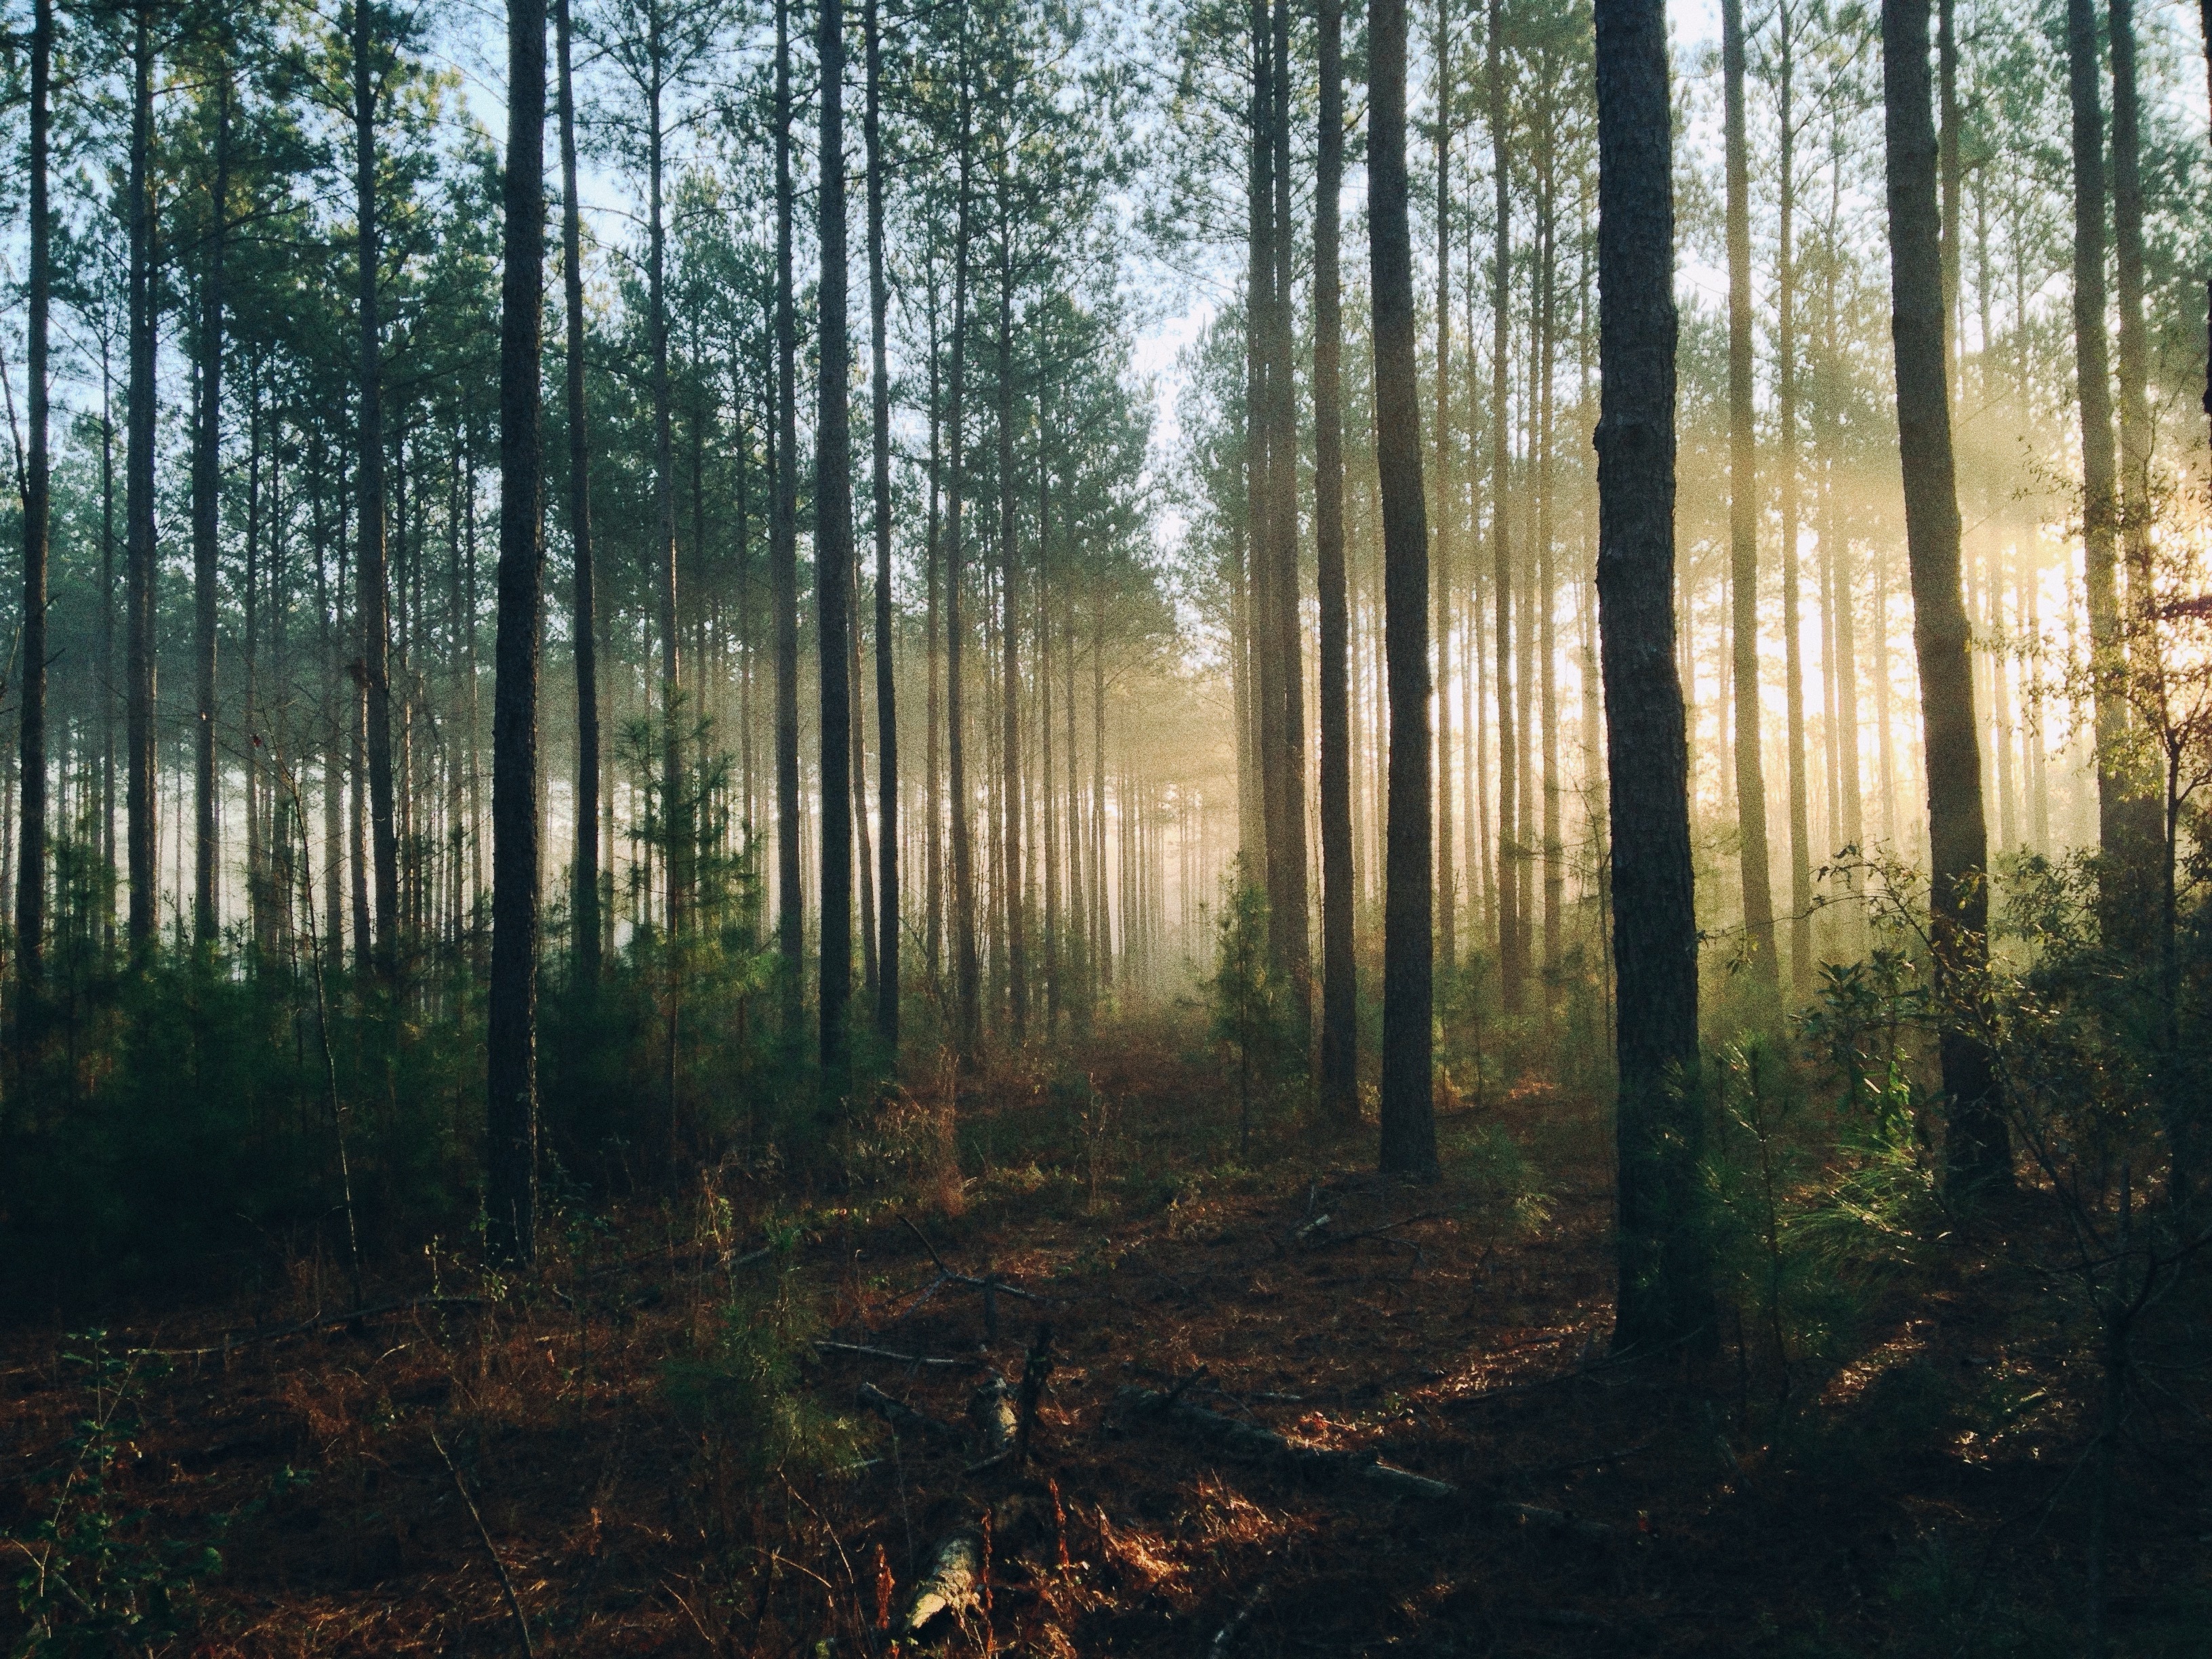
tree, forest, swamp, wilderness, plant, wood, fog, sunrise, sunlight, morning, leaf, autumn, spruce, rainforest, deciduous, wetland, grove, woodland, habitat, ecosystem, biome, old growth forest, natural environment, geographical feature, atmospheric phenomenon, woody plant, temperate broadleaf and mixed forest, temperate coniferous forest